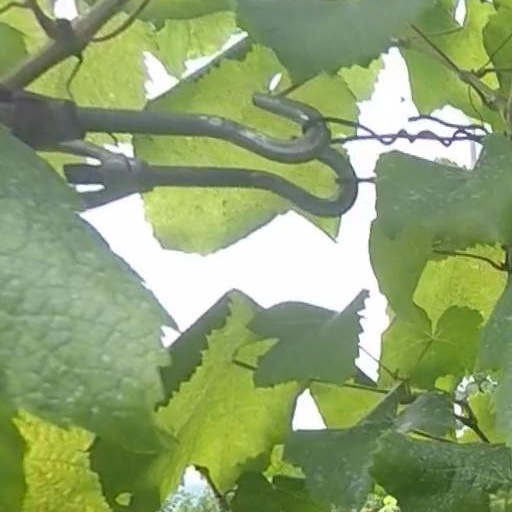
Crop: grape